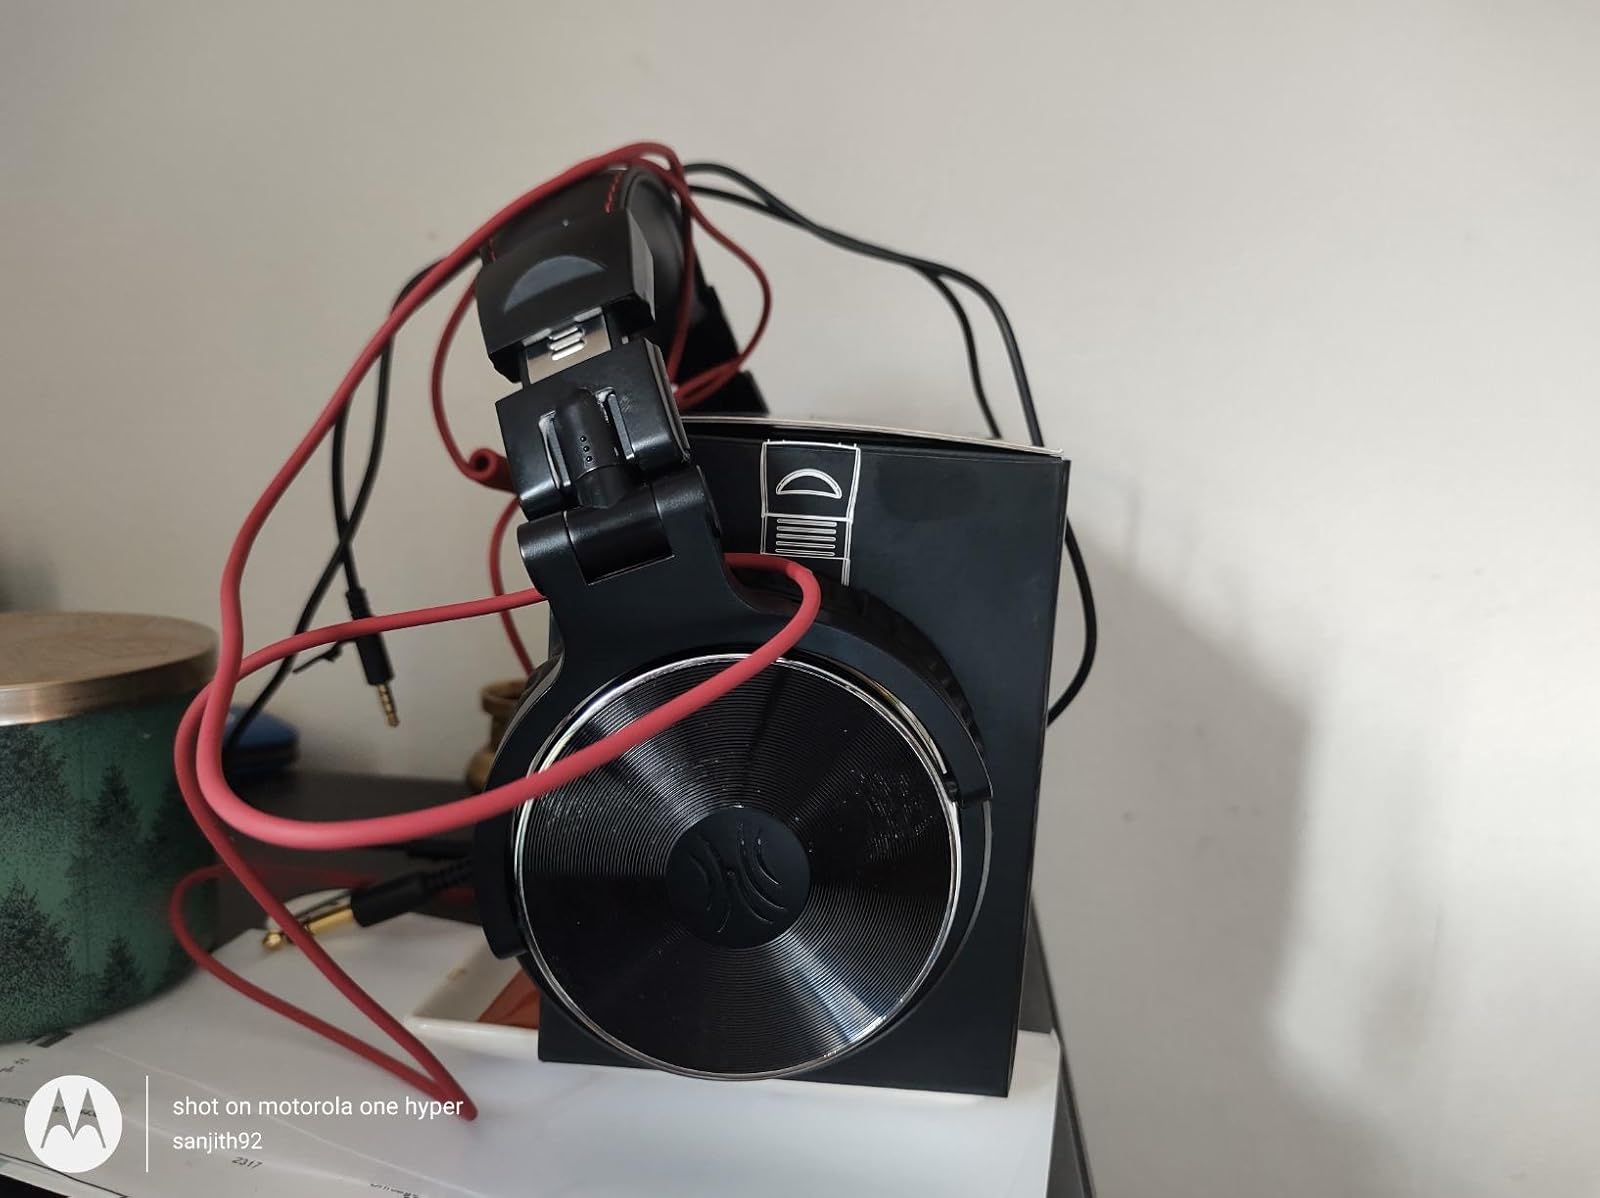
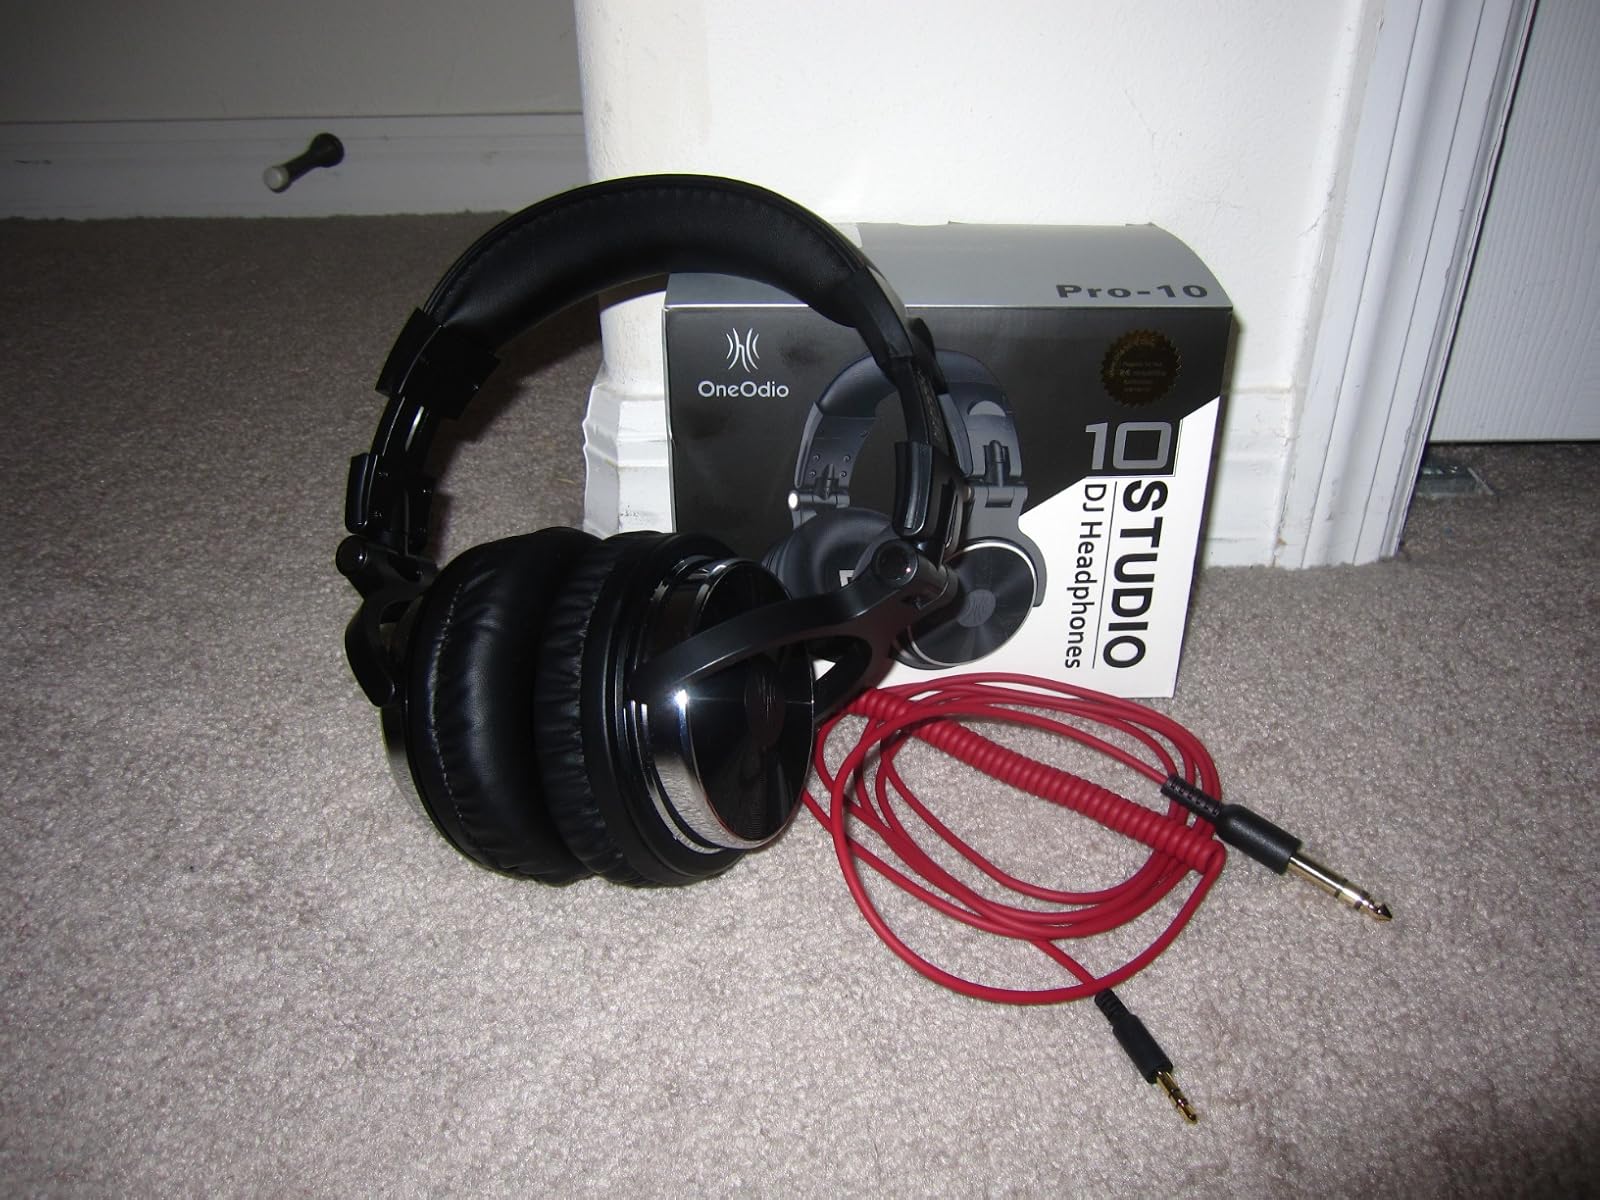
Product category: headphones
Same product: yes